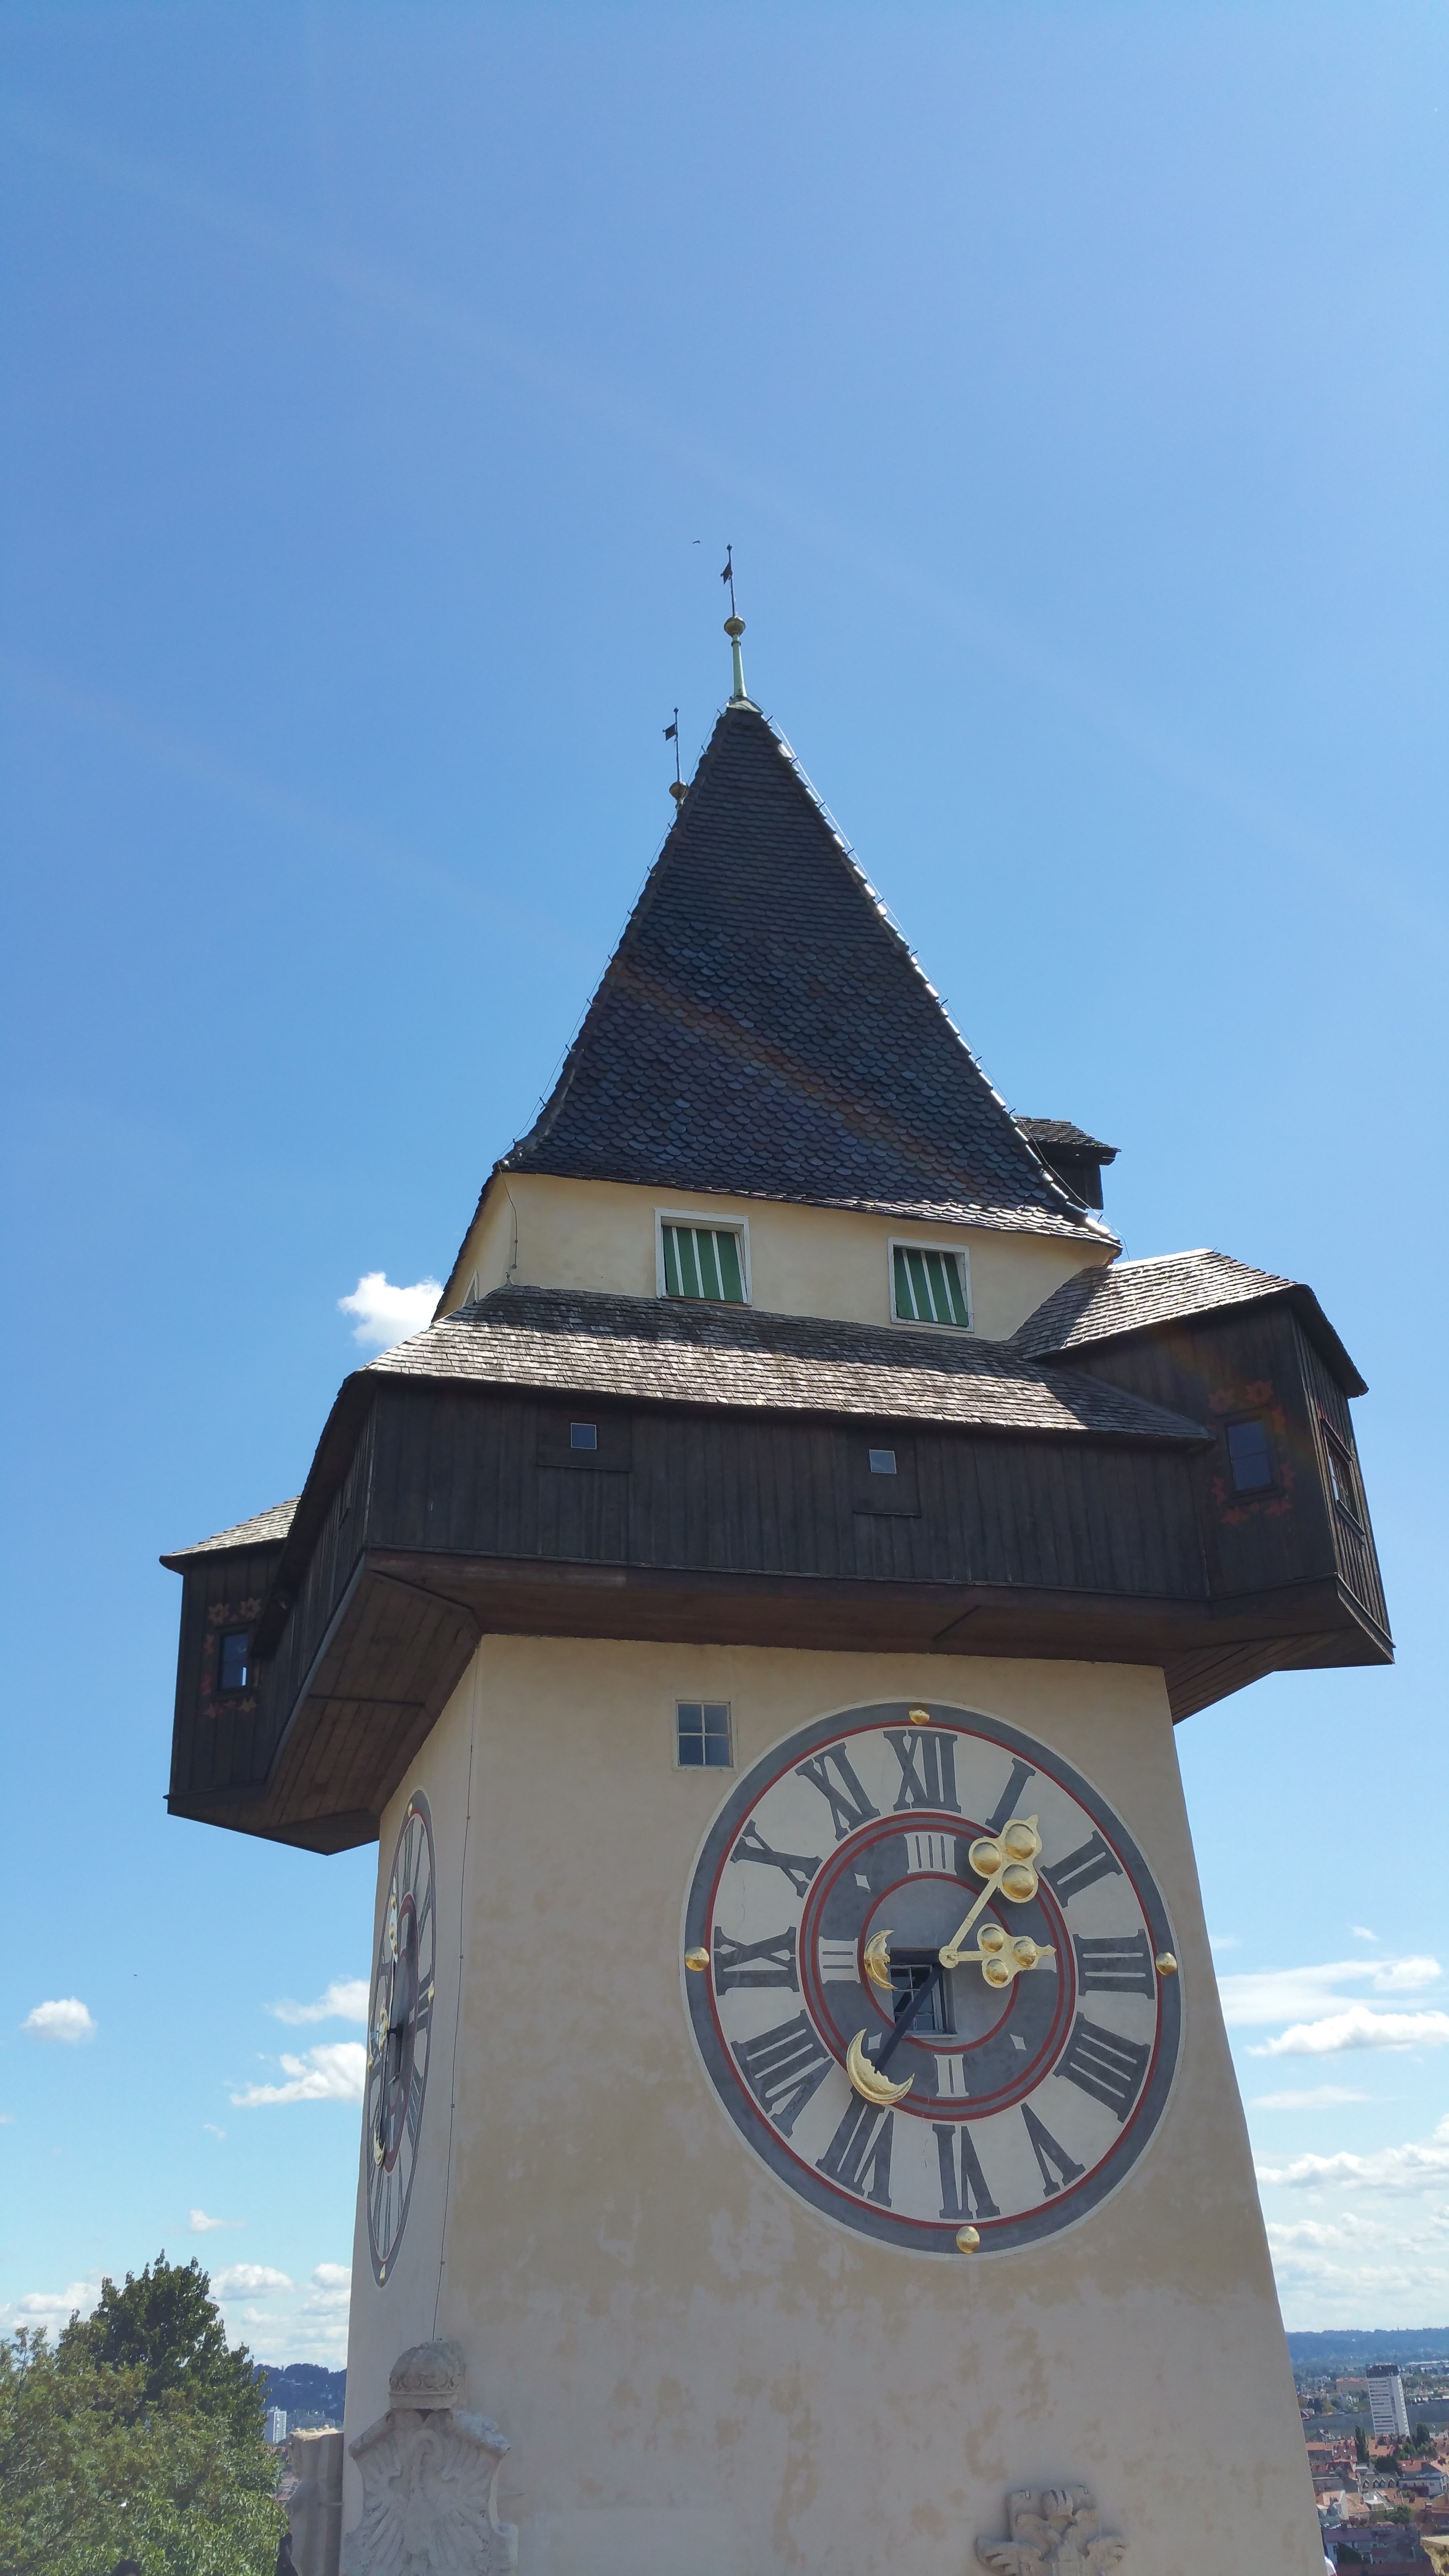
tower, landmark, church, chapel, place of worship, clock tower, bell tower, austria, steeple, graz, schlo berg, schlobberg